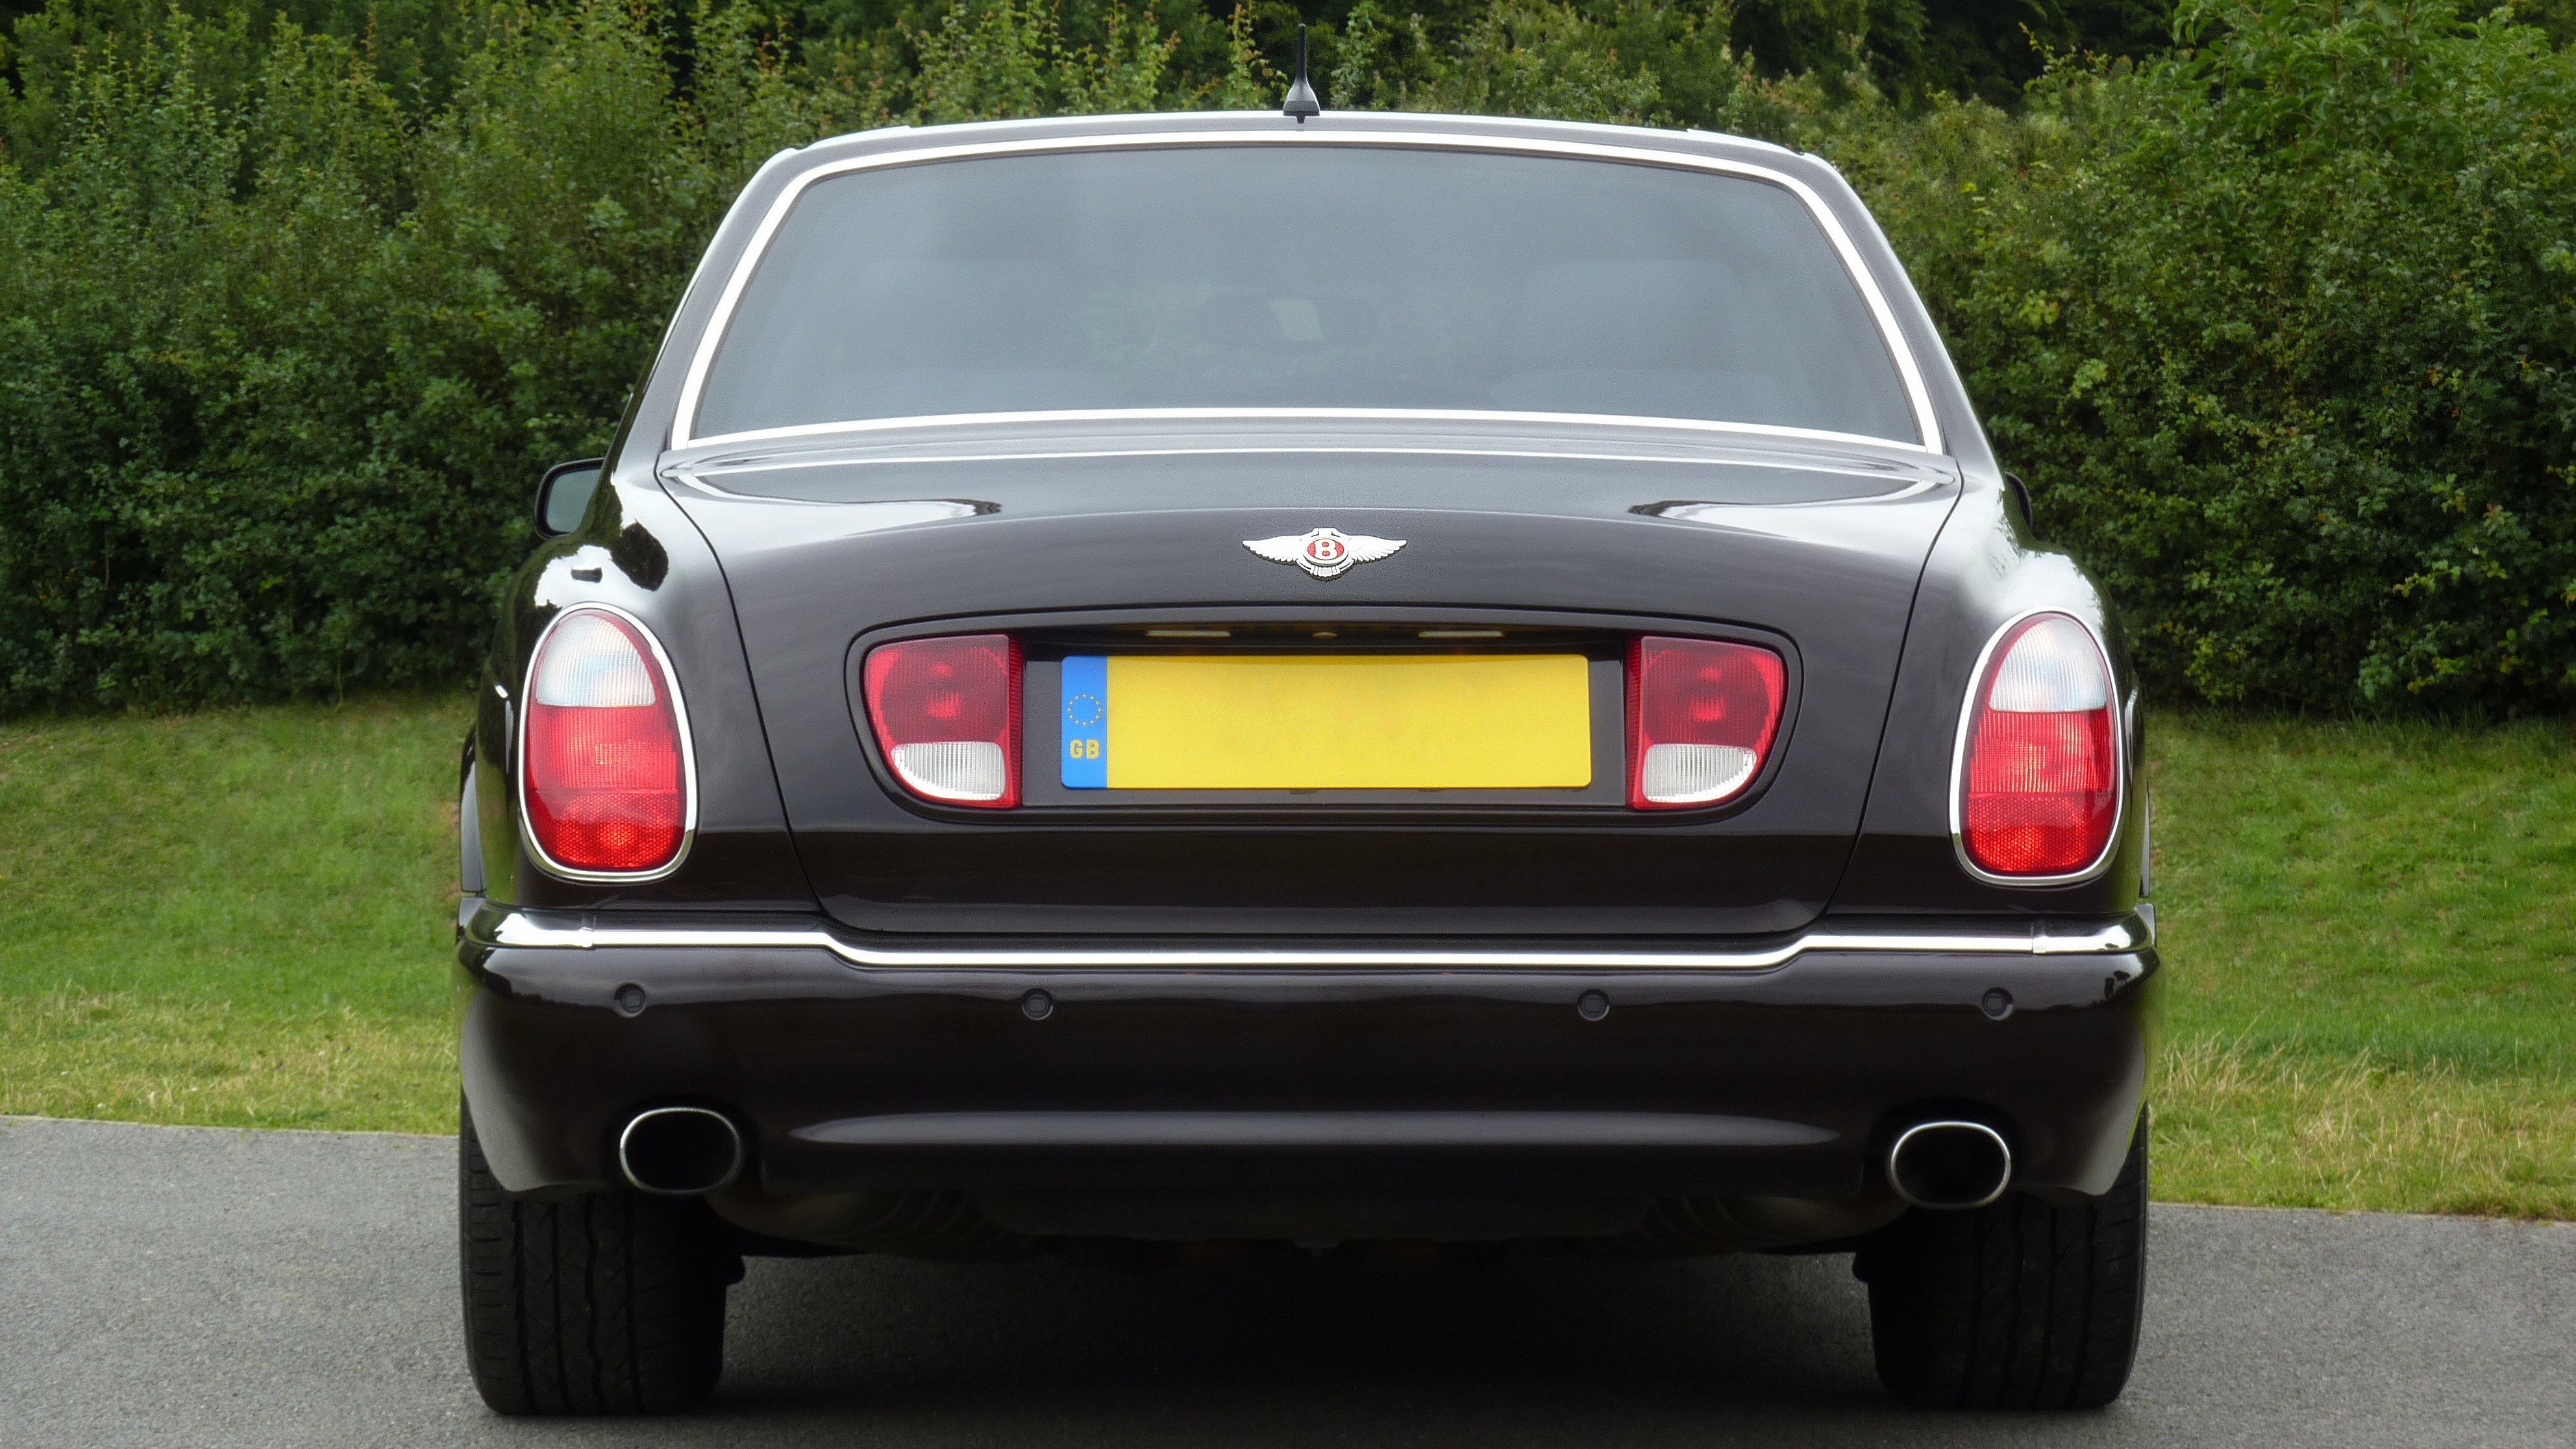
technology, leather, car, vintage, wheel, automobile, seat, interior, window, old, transportation, transport, vehicle, equipment, gear, drive, auto, headlight, speed, dashboard, speedometer, automotive, cockpit, sports car, headlamp, bumper, rear view, power, chrome, engineering, luxury, design, engine, steering, motor, sedan, control, style, front, classic, expensive, fast, bentley, panel, metallic, stylish, city car, airbag, land vehicle, automobile make, automotive exterior, luxury vehicle, performance car, family car, executive car, bentley arnage